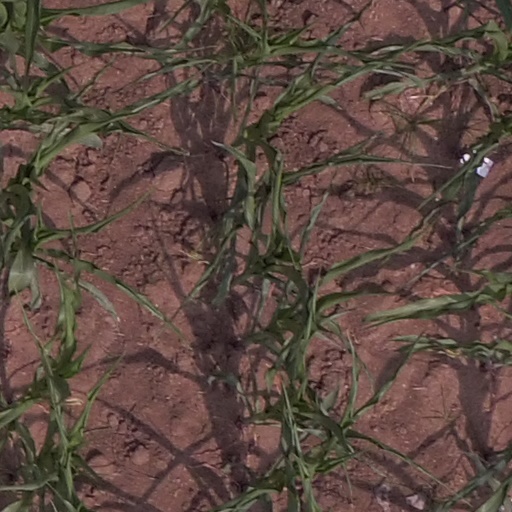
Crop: maize; corn